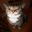
Label: cat